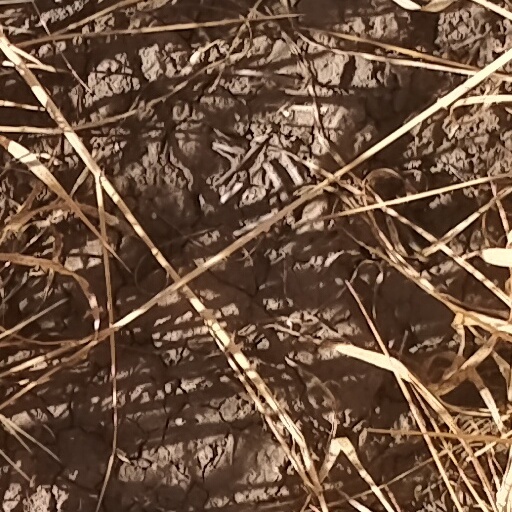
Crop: wheat